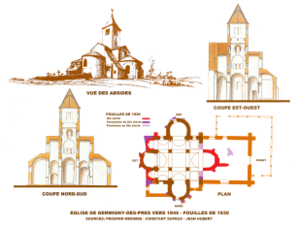
Oratoire carolingien de Germigny-des-Prés, état en 1845 avec les fouilles de 1930
L’oratoire carolingien de Germigny-des-Prés ou église de la Très-Sainte-Trinité est une église française située à Germigny-des-Prés dans le département du Loiret, en région Centre-Val de Loire.